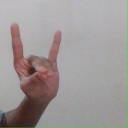
अक्षर: श